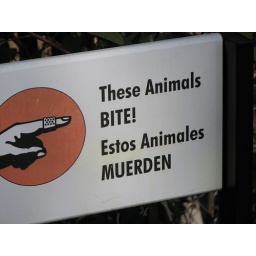
interesting sign near the siberian tiger area